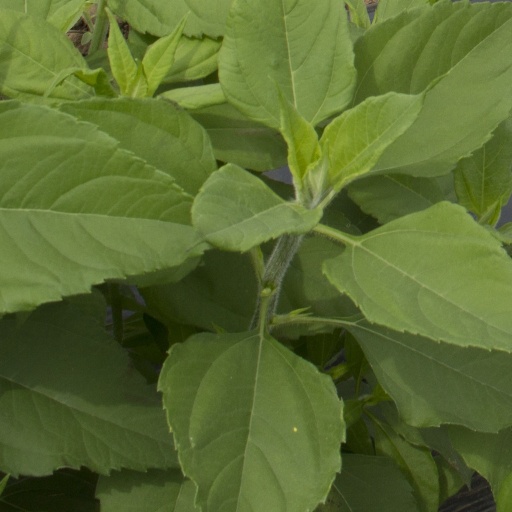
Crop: Jerusalem artichoke